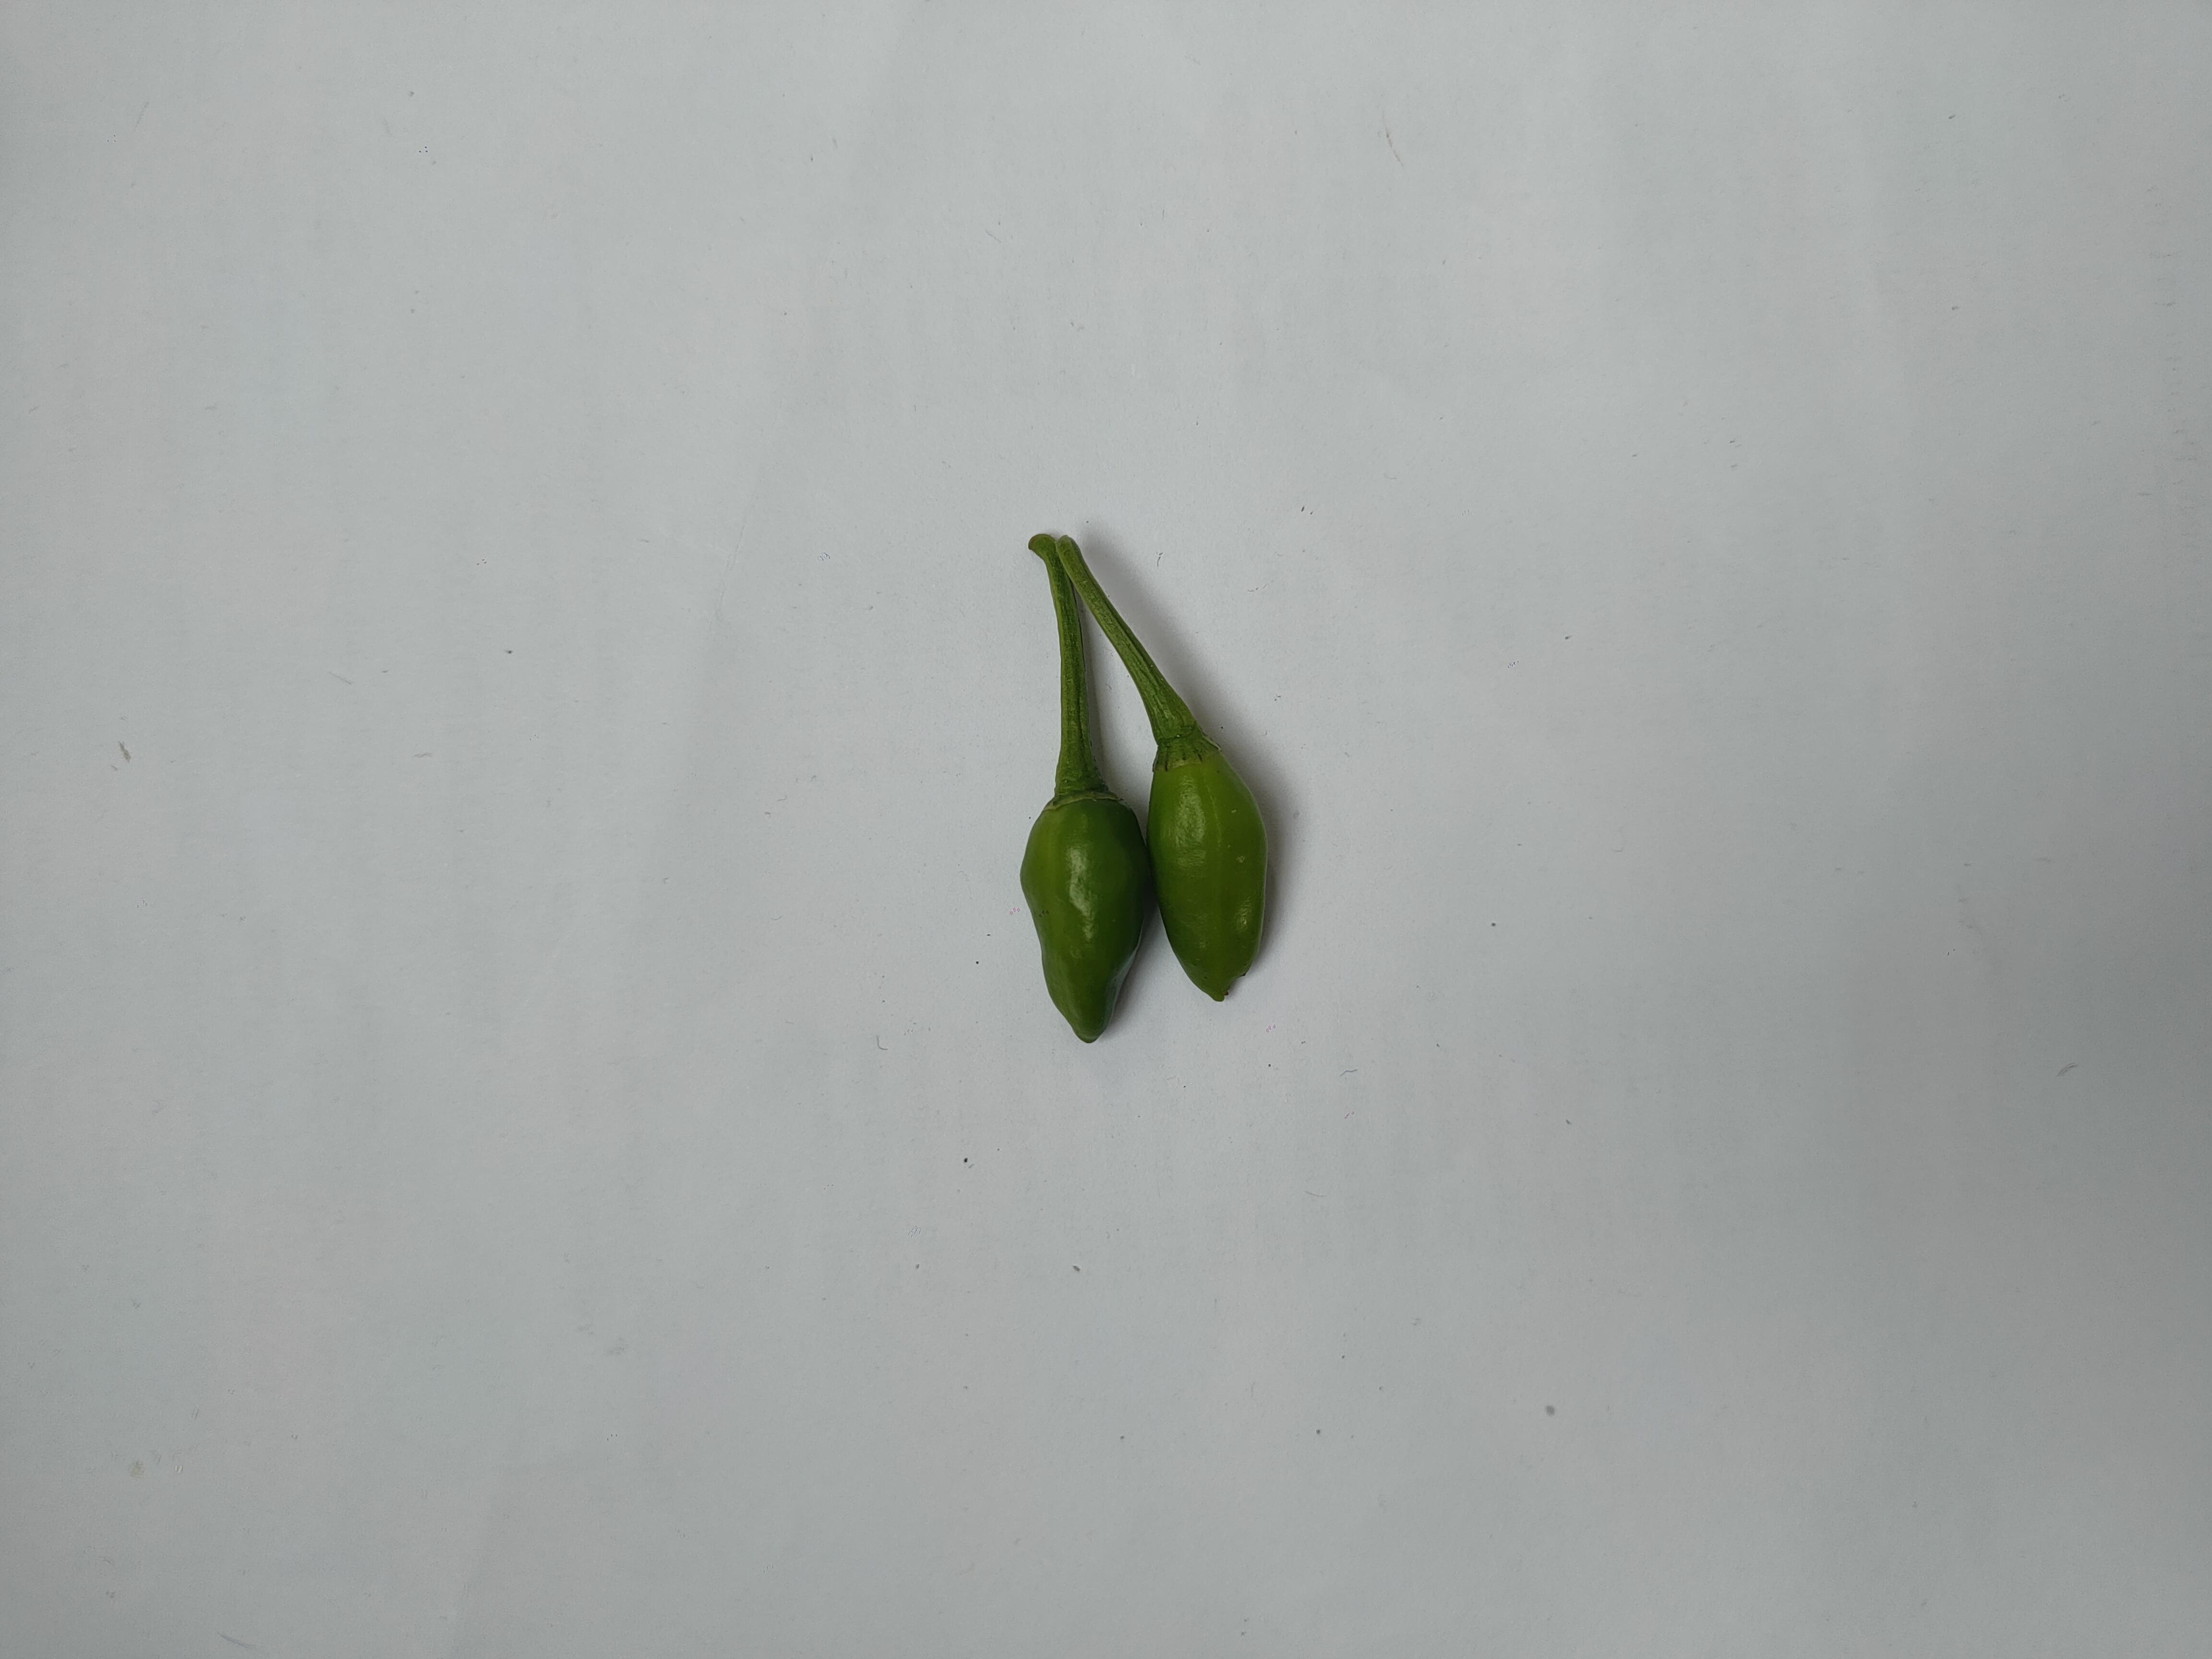
Label: Green Chili